Apulian cuisine

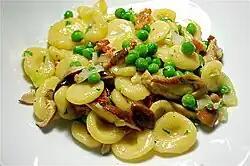
Orecchiette is the emblematic pasta shape of Apulia

Apulian cuisine is characterised above all by the importance given to raw materials, both land and sea, and by the fact that all the ingredients are designed to enhance and not alter the basic flavours of the products used.